Tanya Lokshina

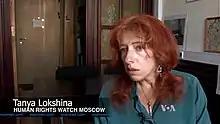
Tanya Lokshina, Human Rights Watch’s Russia Program Director, when interviewed in Moscow by the Voice of America in 2016

Tanya Lokshina (born 17 June 1973) is a human rights researcher, journalist, and writer from Russia. She is director of the Russia program at Human Rights Watch (associate director for Human Rights Watch's Europe and Central Asia division). Lokshina is an expert on the human rights situation in the Post-Soviet states.